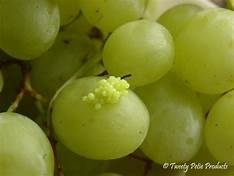
Label: grape